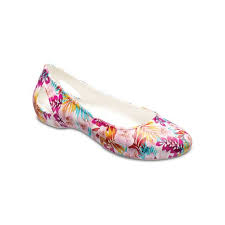
Label: Ballet Flat